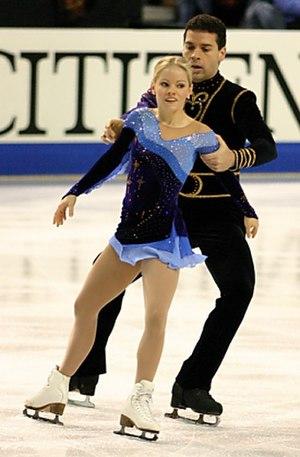
Patrice Archetto est un ancien patineur artistique québécois. Il a participé aux Jeux olympiques d'hiver de Salt Lake City avec Anabelle Langlois, qui était sa partenaire en couple depuis 1997.
Anabelle Langlois, est une patineuse artistique canadienne. Elle patine depuis 2005 en couple avec Cody Hay.